Israel–United States relations

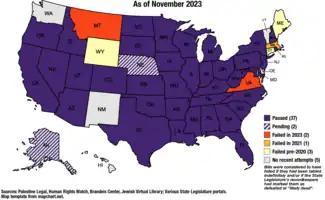
Map showing U.S. states where anti-BDS legislation has passed, is pending, or has failed as of November 2023

Early in the Biden administration, the White House confirmed that the U.S. Embassy would remain in Jerusalem, which would remain recognised as the Capital. The administration also expressed support for the Abraham Accords while wanting to expand on them, although it shied away from using that name, instead referring to it simply as "the normalization process".